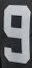
Number: 9